Vaniyambadi railway station

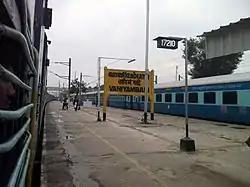
Vaniyambadi railway station board

Vaniyambadi railway station (station code: VN) is an NSG–5 category Indian railway station in Chennai railway division of Southern Railway zone. It is a railway station in the town of Vaniyambadi, Tamil Nadu, India.